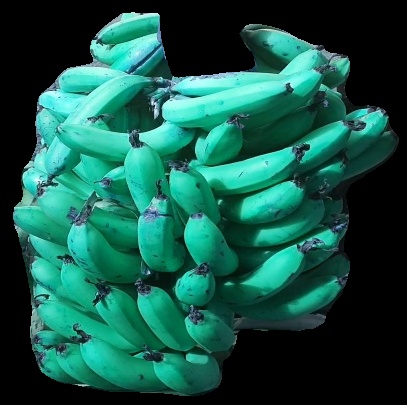
Variety: pachbale
Grade: grade3